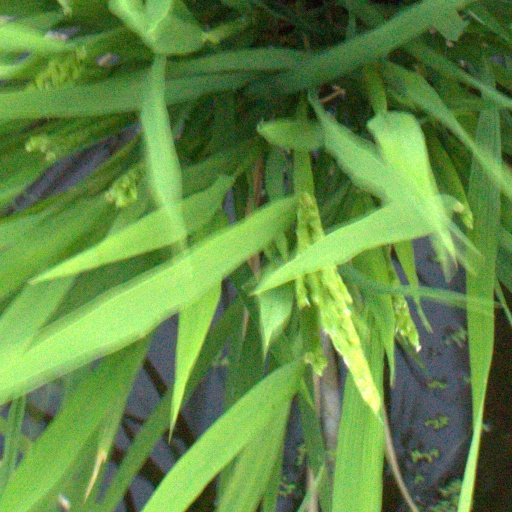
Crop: rice